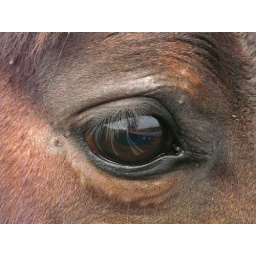
The next house I live in will have horses in the field beside my garden.